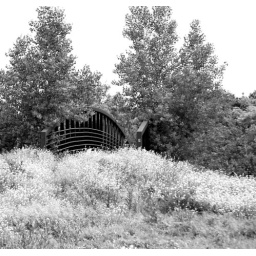
I tried to do this one in black and white but I think it swallowed the bridge up in the trees.